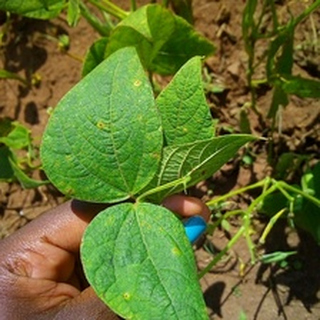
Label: bean_rust